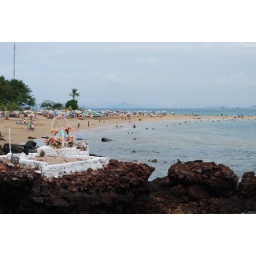
Their lady of Carmen watching over the beach crowd with glimpses of Panama City across the ocean in the background.